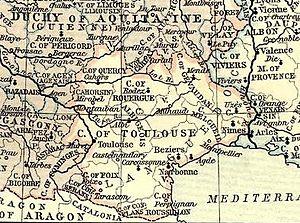
Carte du comté de Toulouse en 1154.